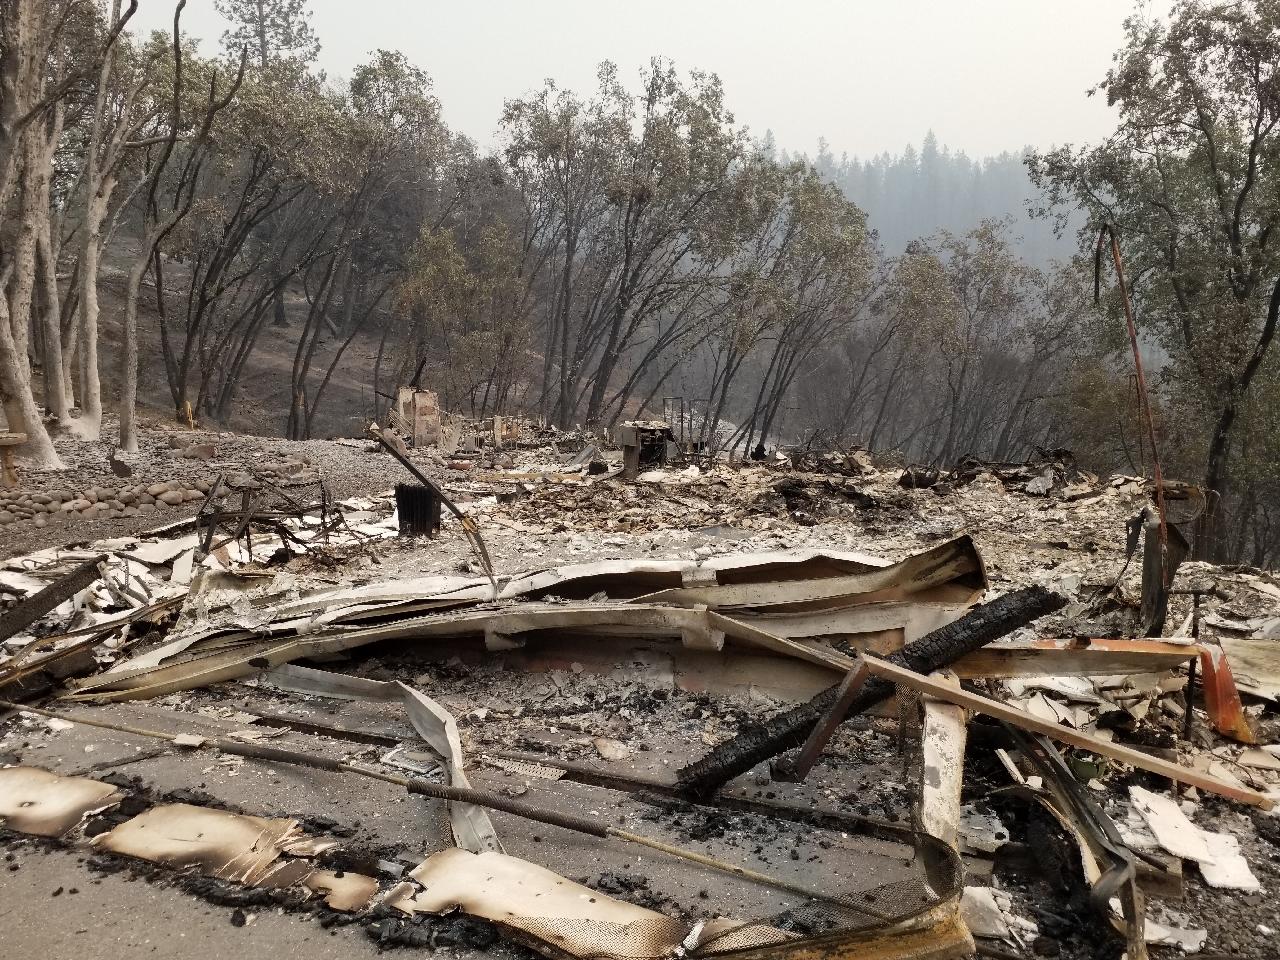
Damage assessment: destroyed